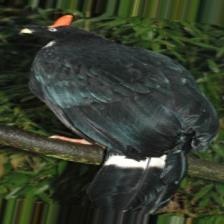
Species: HORNED GUAN
Scientific name: OREOPHASIS DERBIANUS